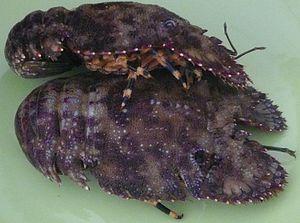
deux popinées
La popinée est une espèce de cigale de mer, que l'on ne trouve qu'en Nouvelle-Calédonie, en Australie, au Vanuatu, aux îles Fidji et aux îles Samoa, est un crustacé comestible de la famille des Scyllaridae.
La Nouvelle-Calédonie est une collectivité française composée d'un ensemble d'îles et d'archipels d'Océanie, situés en mer de Corail et dans l'océan Pacifique Sud. L'île principale est la Grande Terre, longue de 400 km et comptant 64 km en sa plus grande largeur.